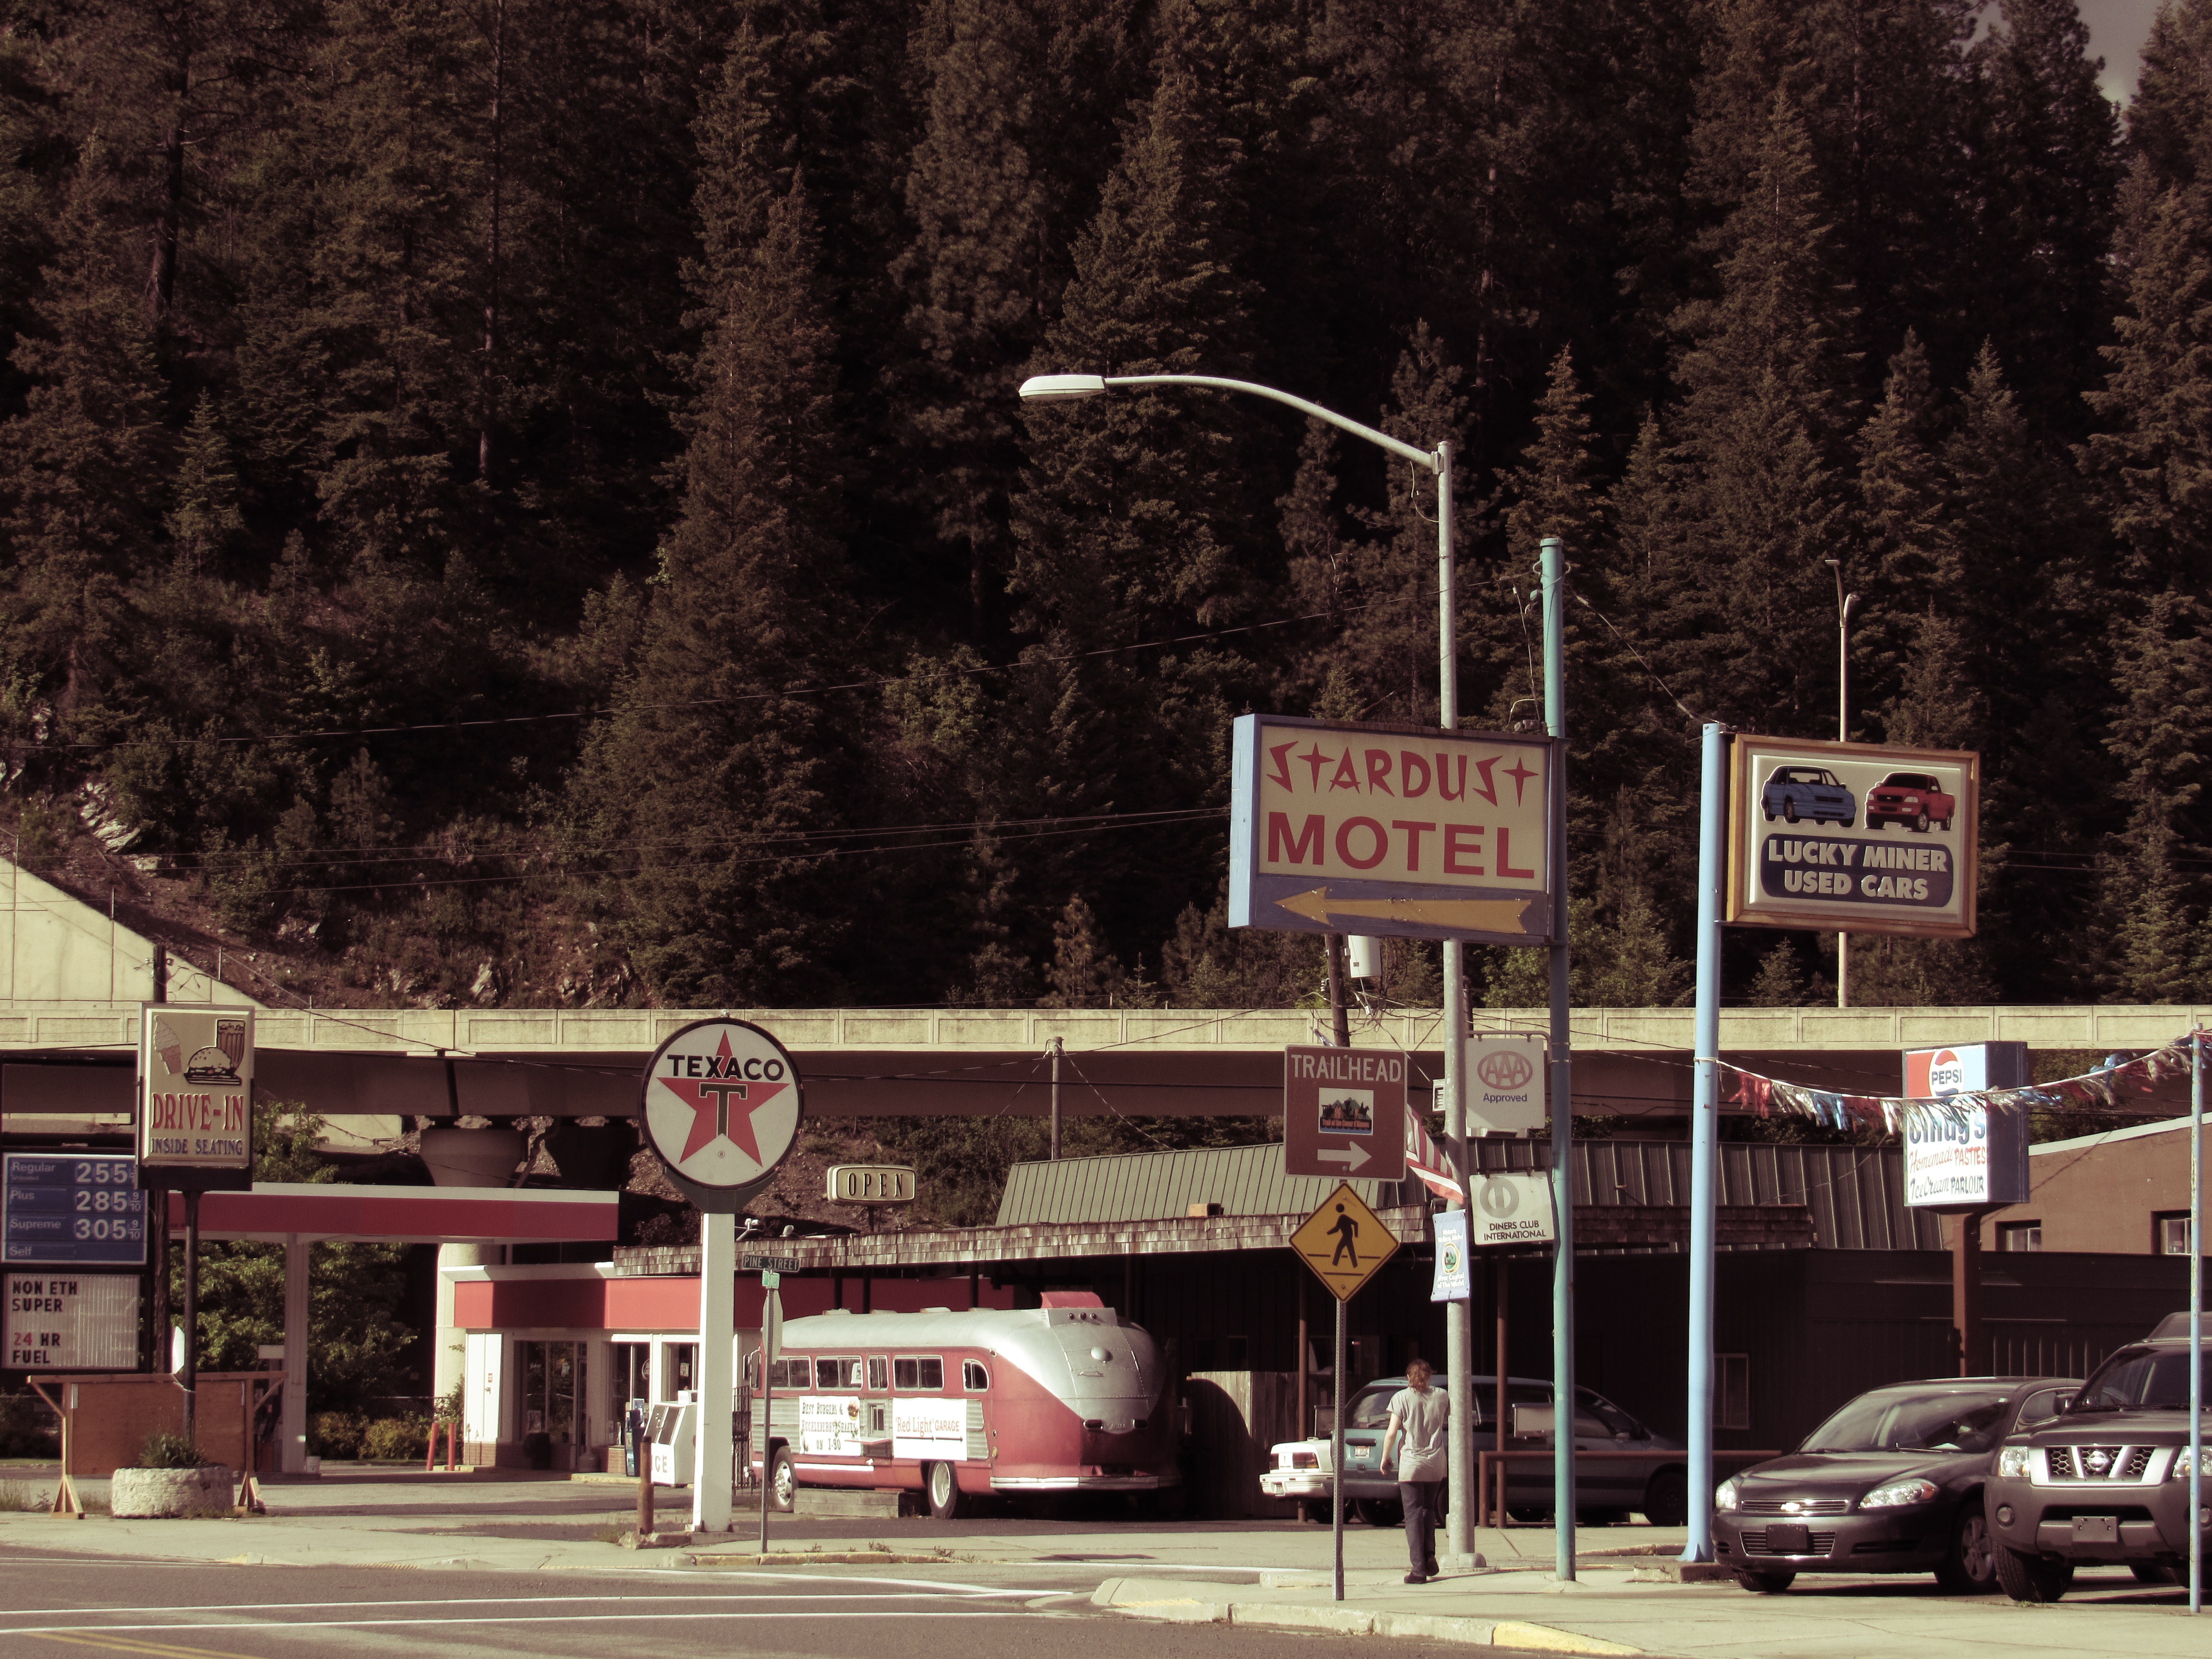
road, town, restaurant, downtown, sign, lighting